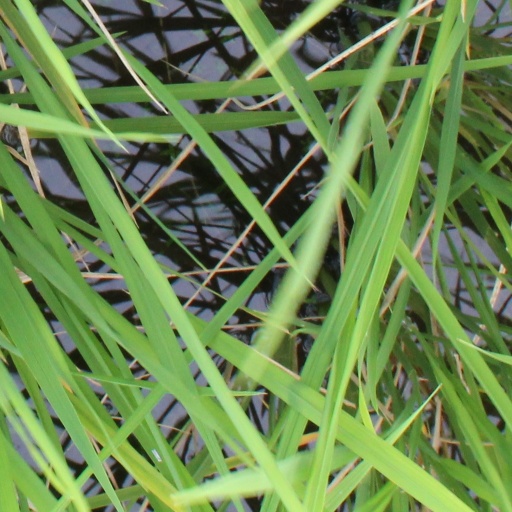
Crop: rice